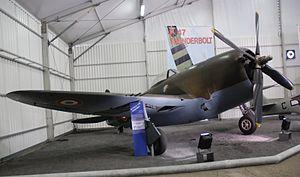
Le Groupe de chasse 3/6 Roussillon est une unité de combat de l’armée de l’air française, formée le 1ᵉʳ mai 1939, à Chartres dissoute après le 8 mai 1945. Elle a combattu dans la campagne 1939-1940, dans la campagne de Syrie, en Afrique du Nord, dans la Campagne d’Italie, dans celle d’Allemagne et dans celle de Bordeaux.